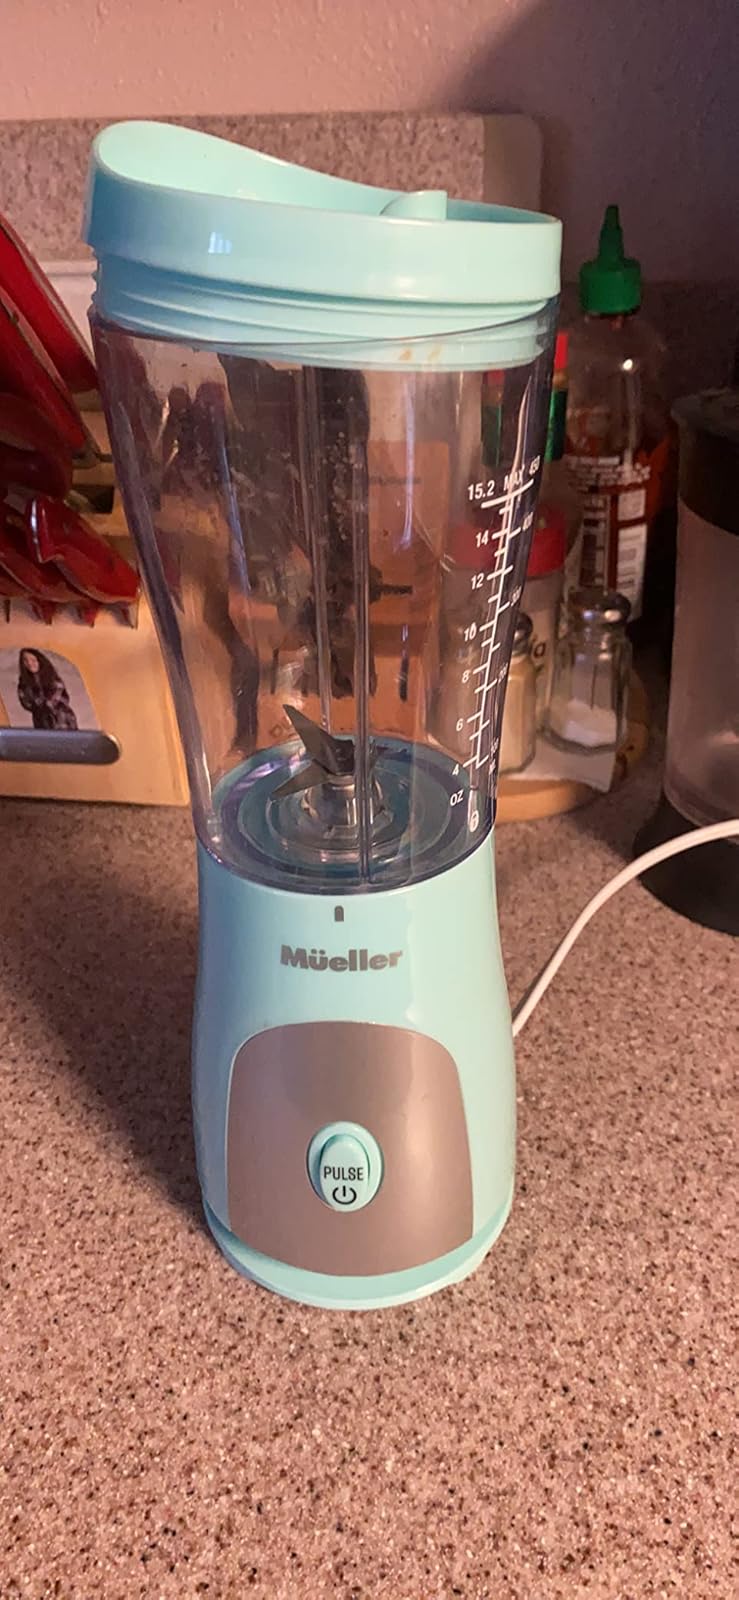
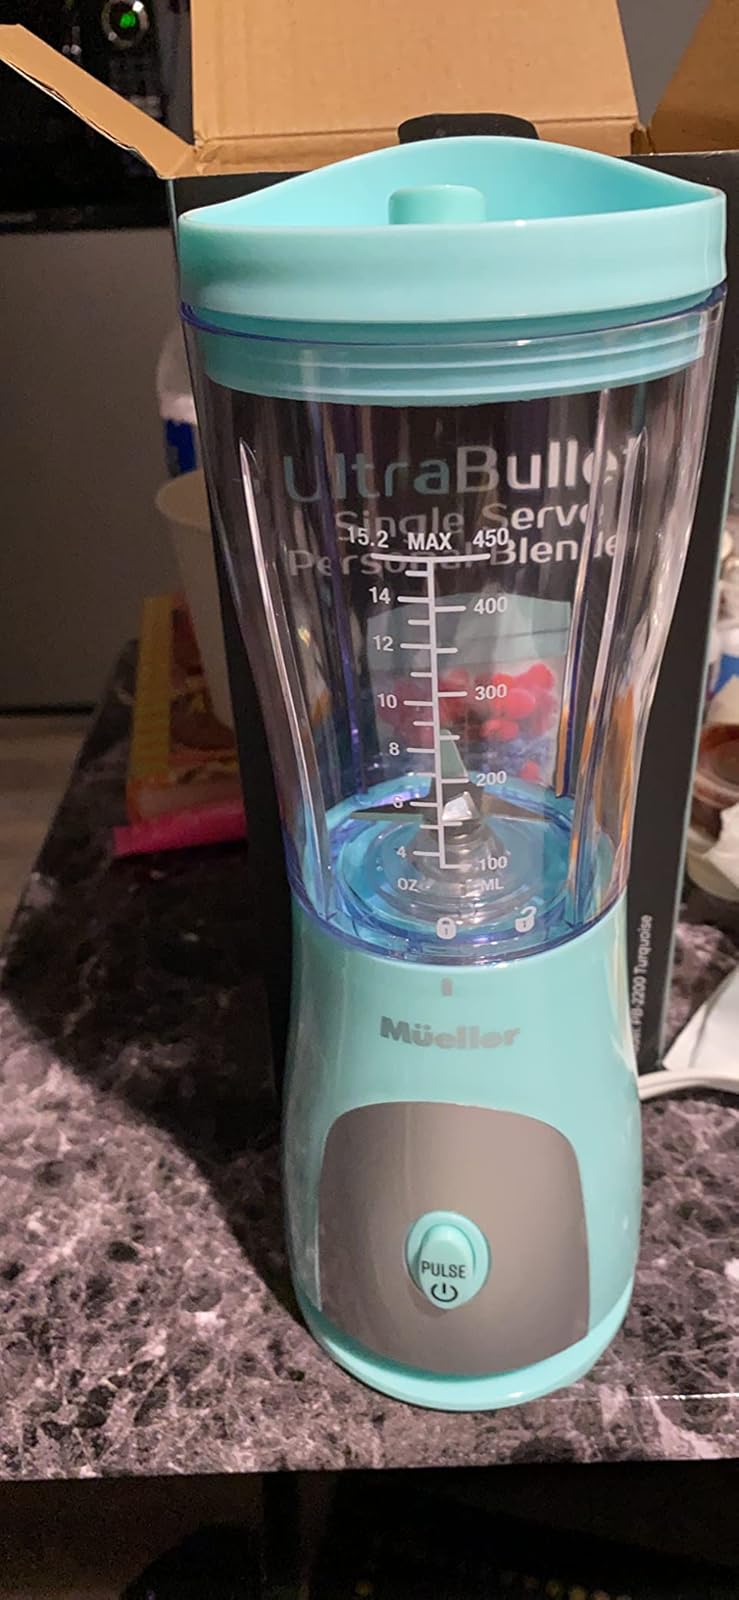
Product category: items_blender
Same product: yes